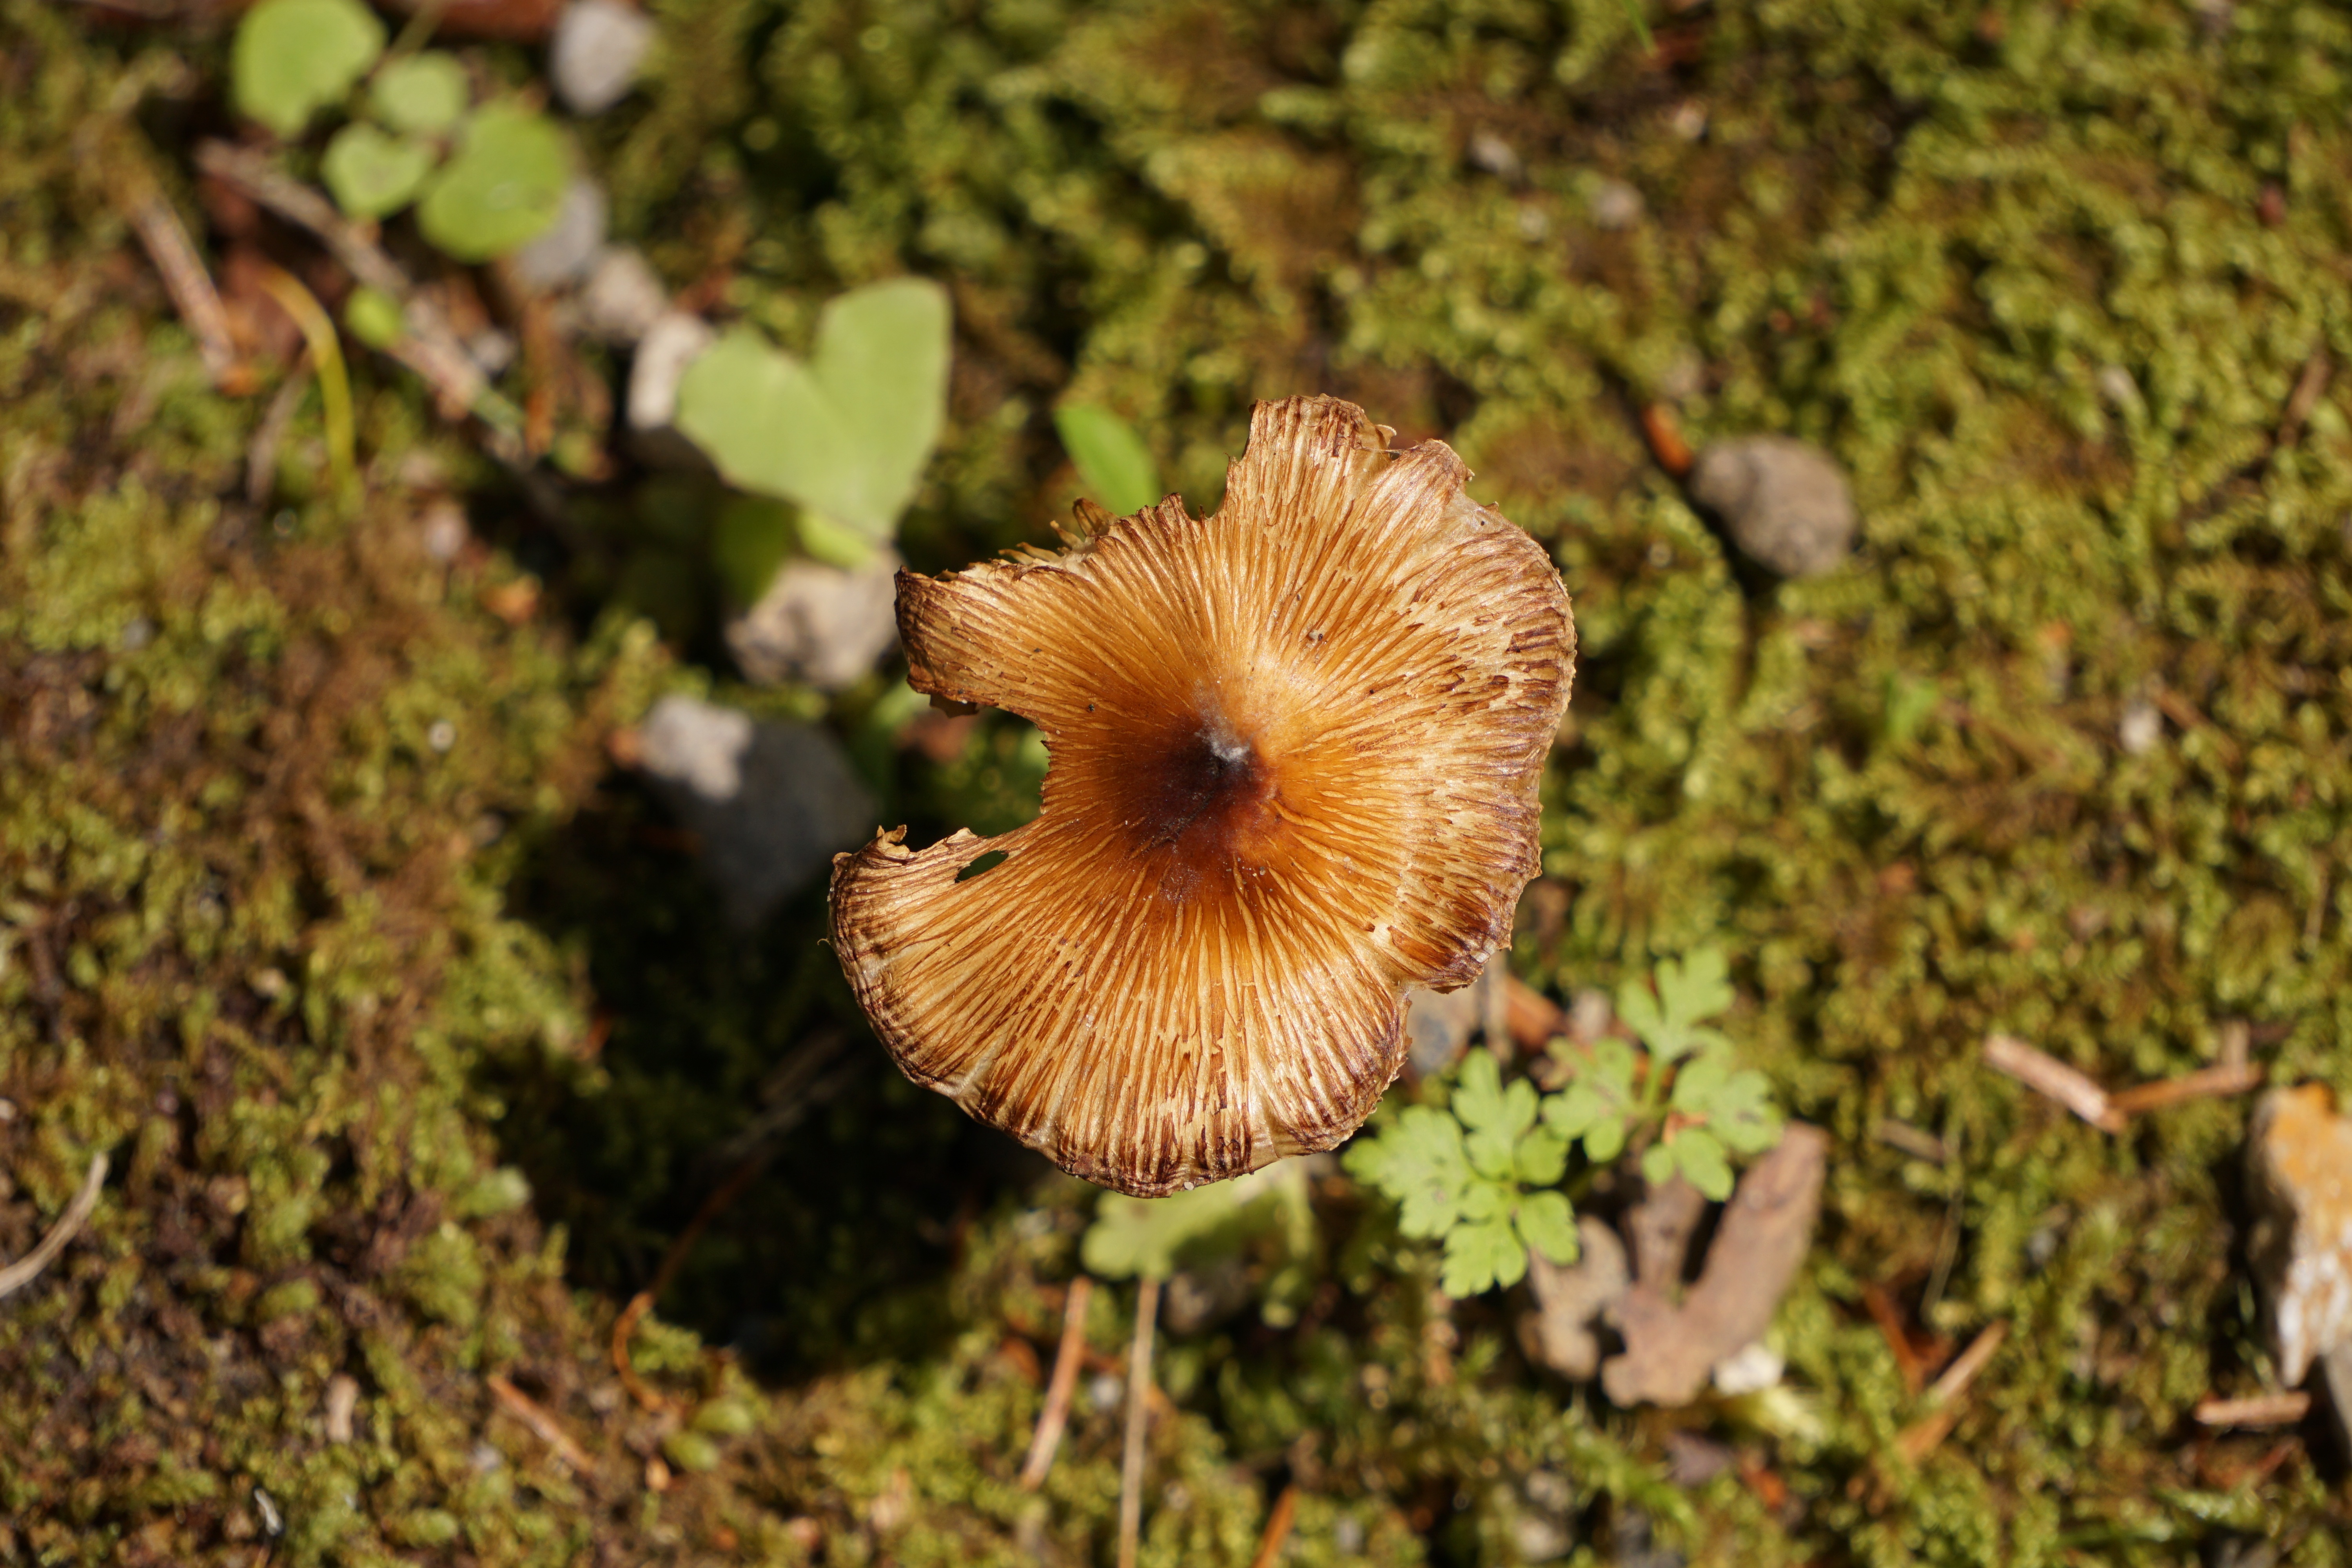
nature, forest, leaf, flower, moss, autumn, botany, mushroom, flora, fauna, forest floor, top view, leaves, fungus, out, woodland, habitat, october, macro photography, bird's eye view, oyster mushroom, edible mushroom, eaten on, natural environment, medicinal mushroom